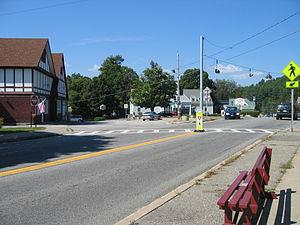
Le comté de Warren est l'un des 62 comtés de l'État de New York, aux États-Unis. Son siège est Queensbury.